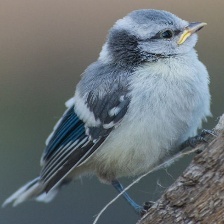
Species: AZURE TIT
Scientific name: CYANISTES CYANUS